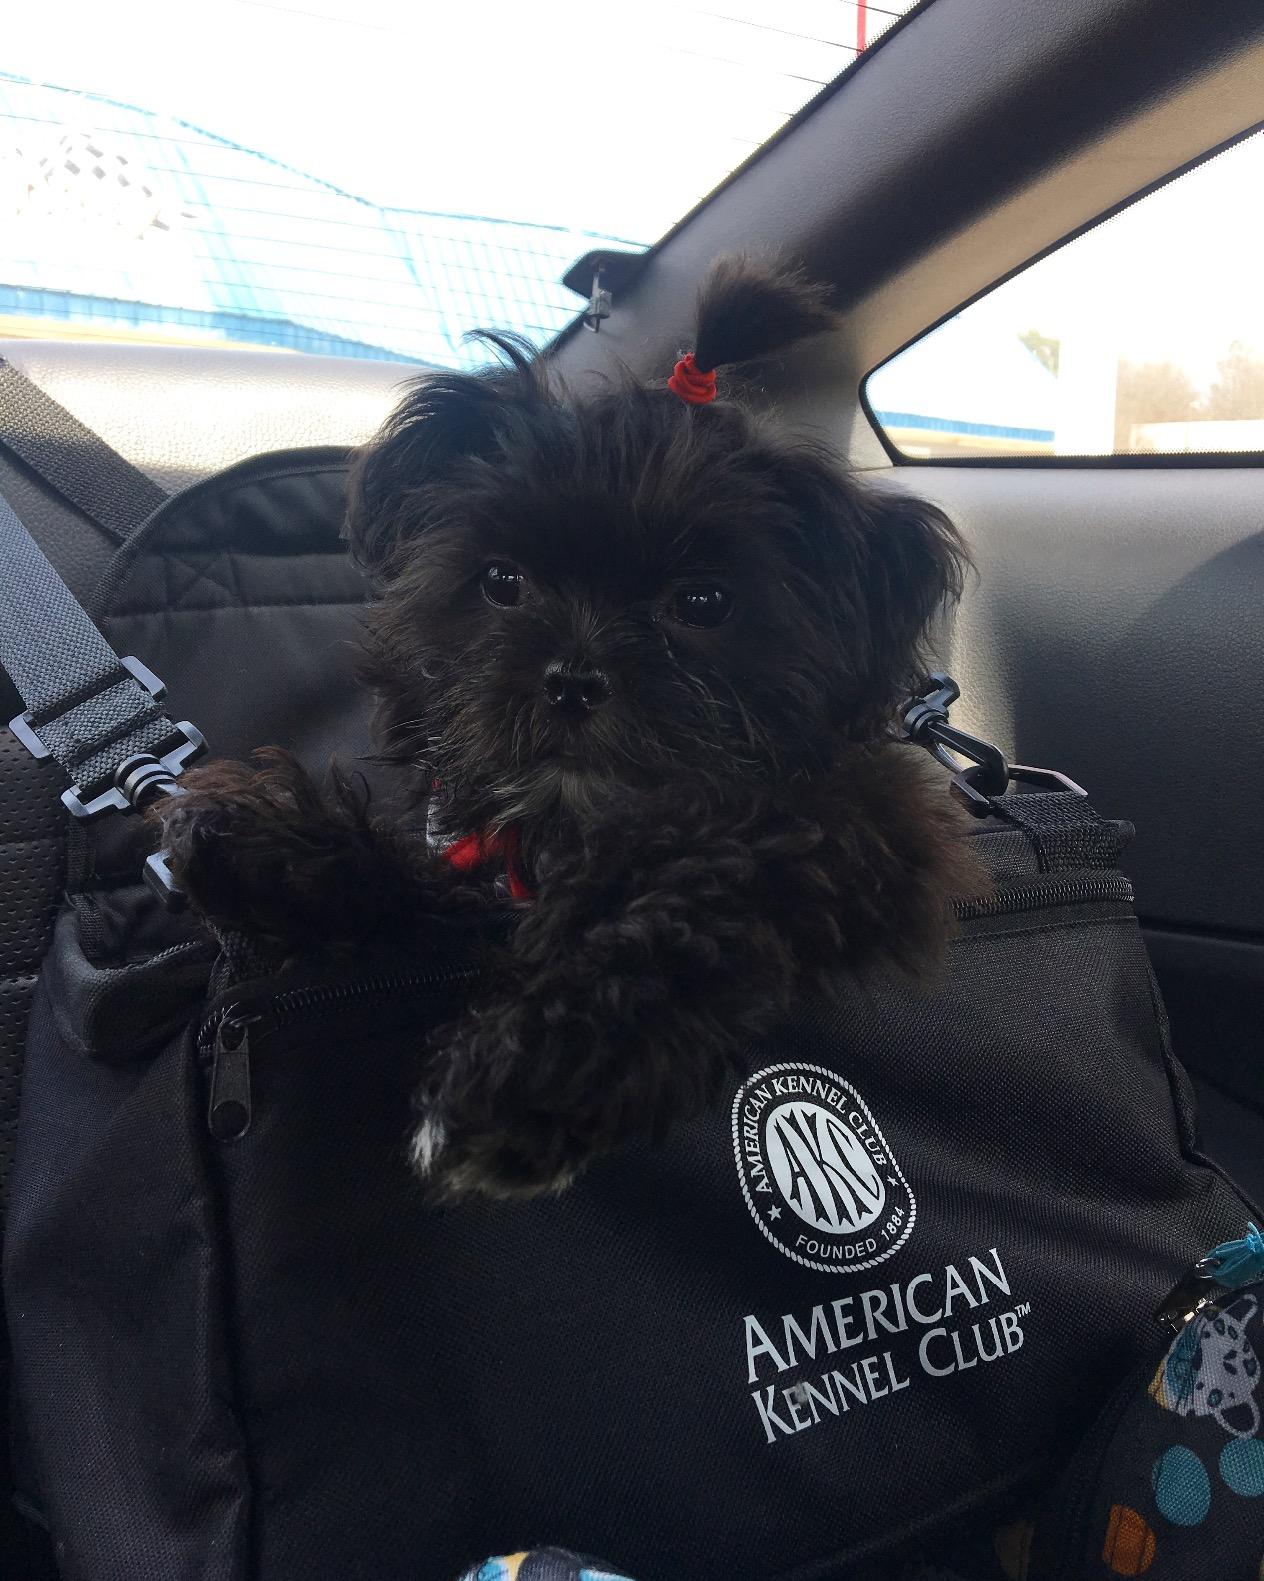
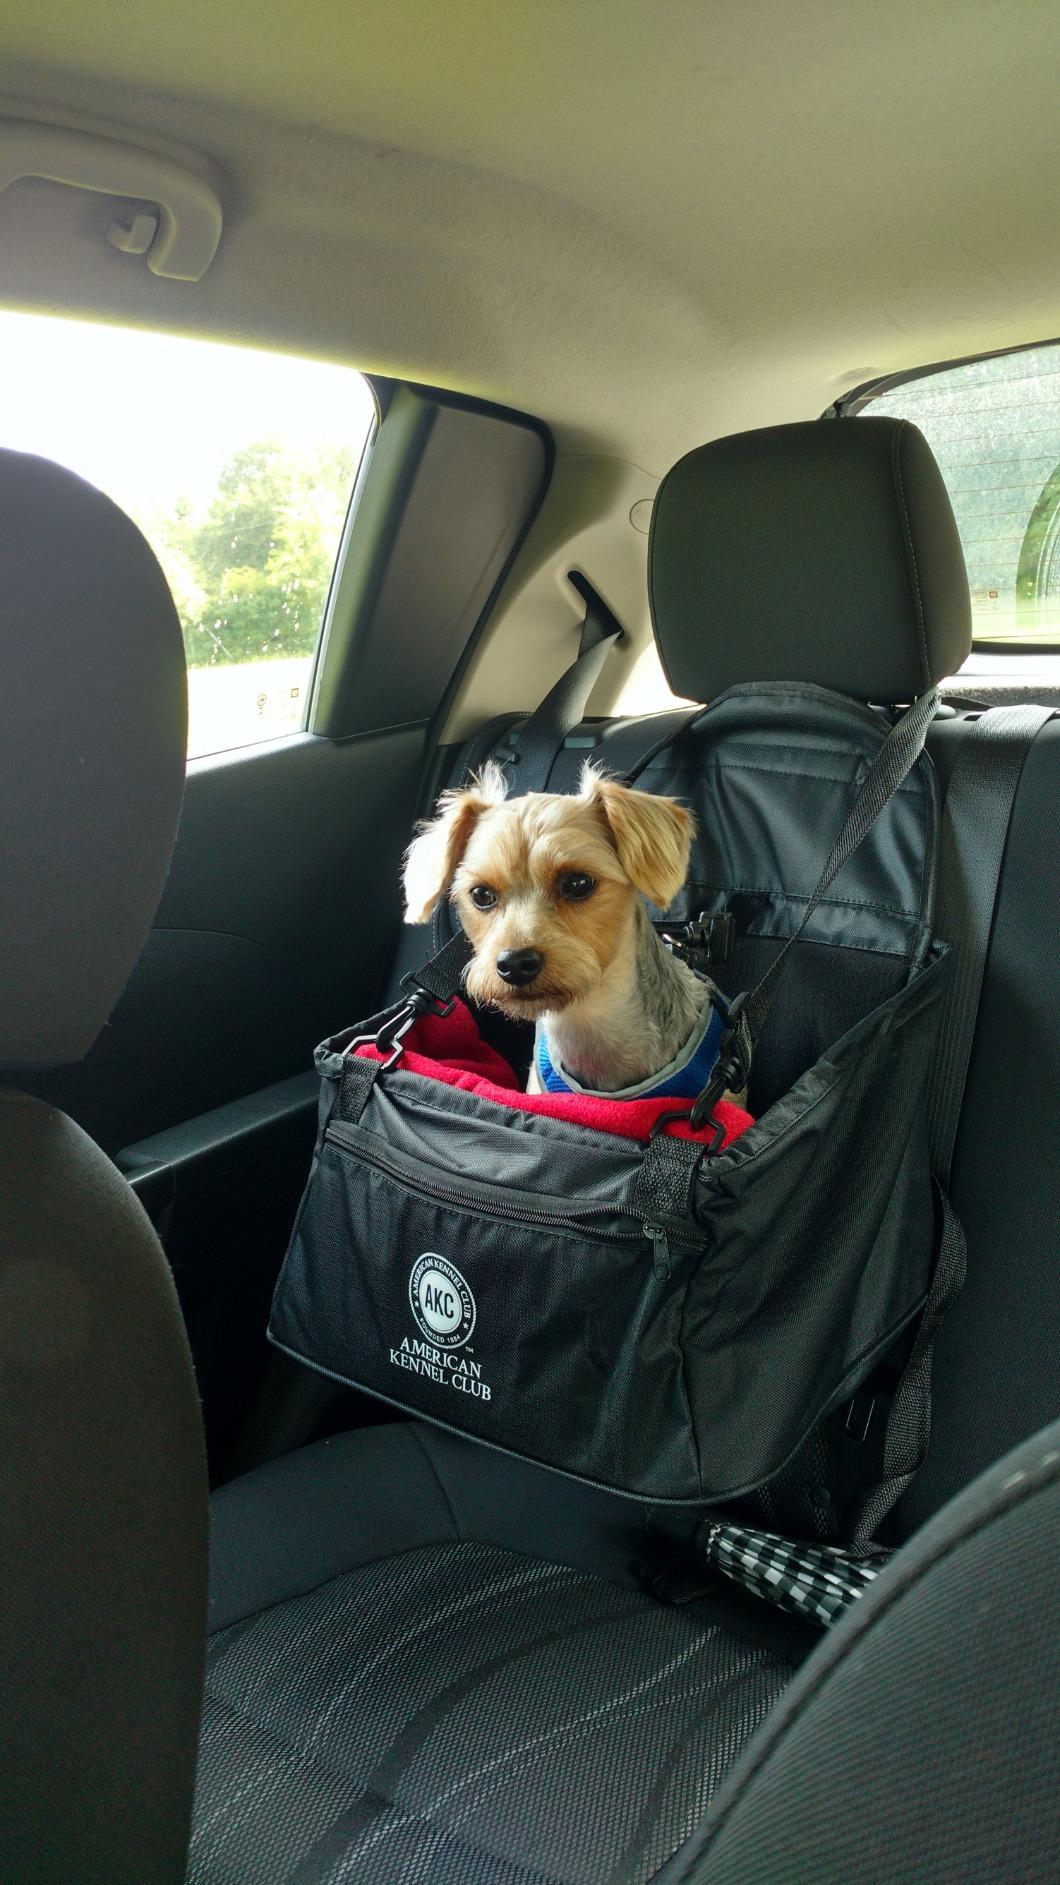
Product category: items_kennel
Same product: yes